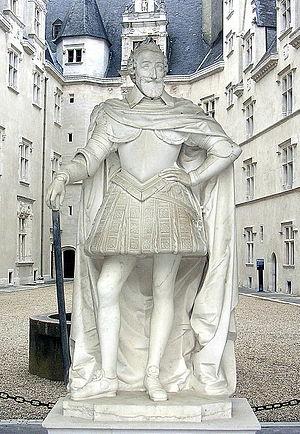
Statue d'Henri IV devant le château de Pau
Cet article recense les œuvres d'art dans l'espace public des Pyrénées-Atlantiques, en France.
Barthélemy Tremblay, né à Louvres-en-Parisis vers 1568 et mort en 1629, est un sculpteur français du début du XVIIᵉ siècle.